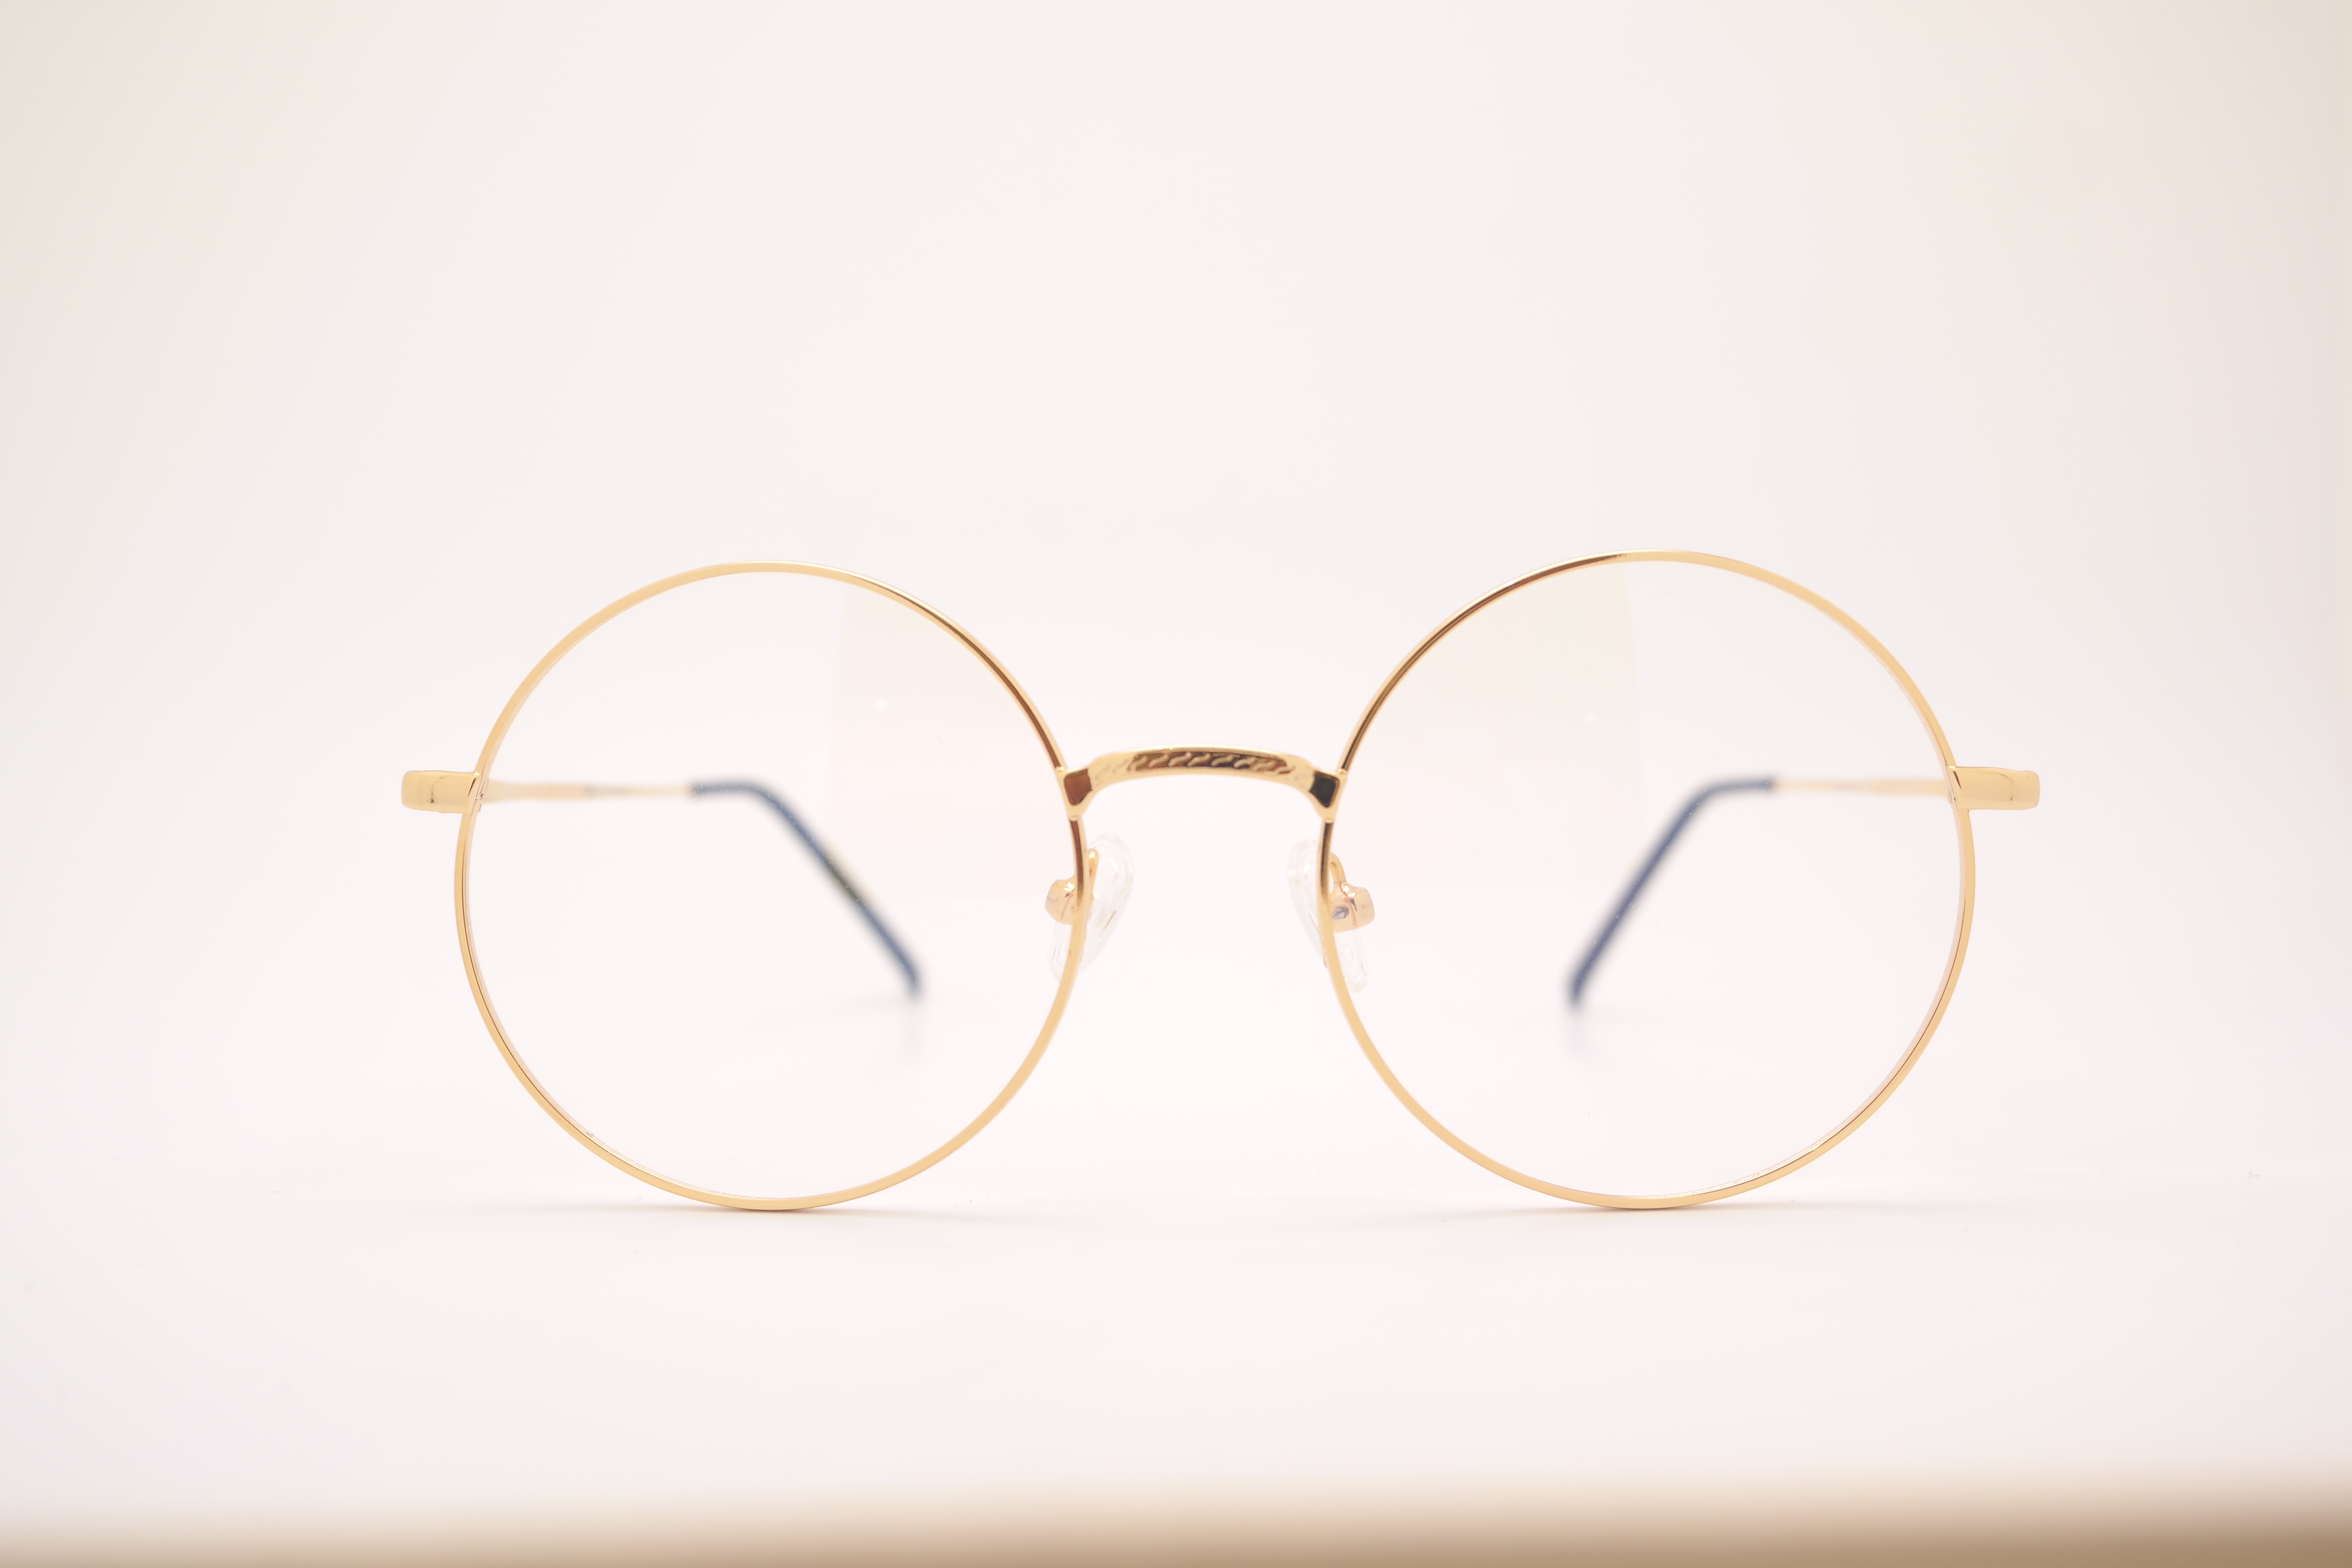
blur, round, golden, circle, spectacles, close up, font, sunglasses, glasses, eyewear, shape, metal frame, vision care, fluke angel therapy